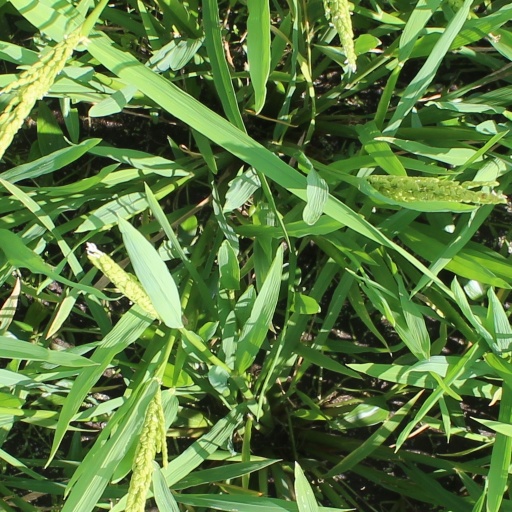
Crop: rice